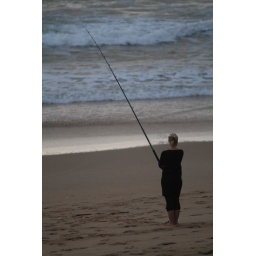
A girl fishing in the ocean from the beach in Wilderness (close to Knysna)